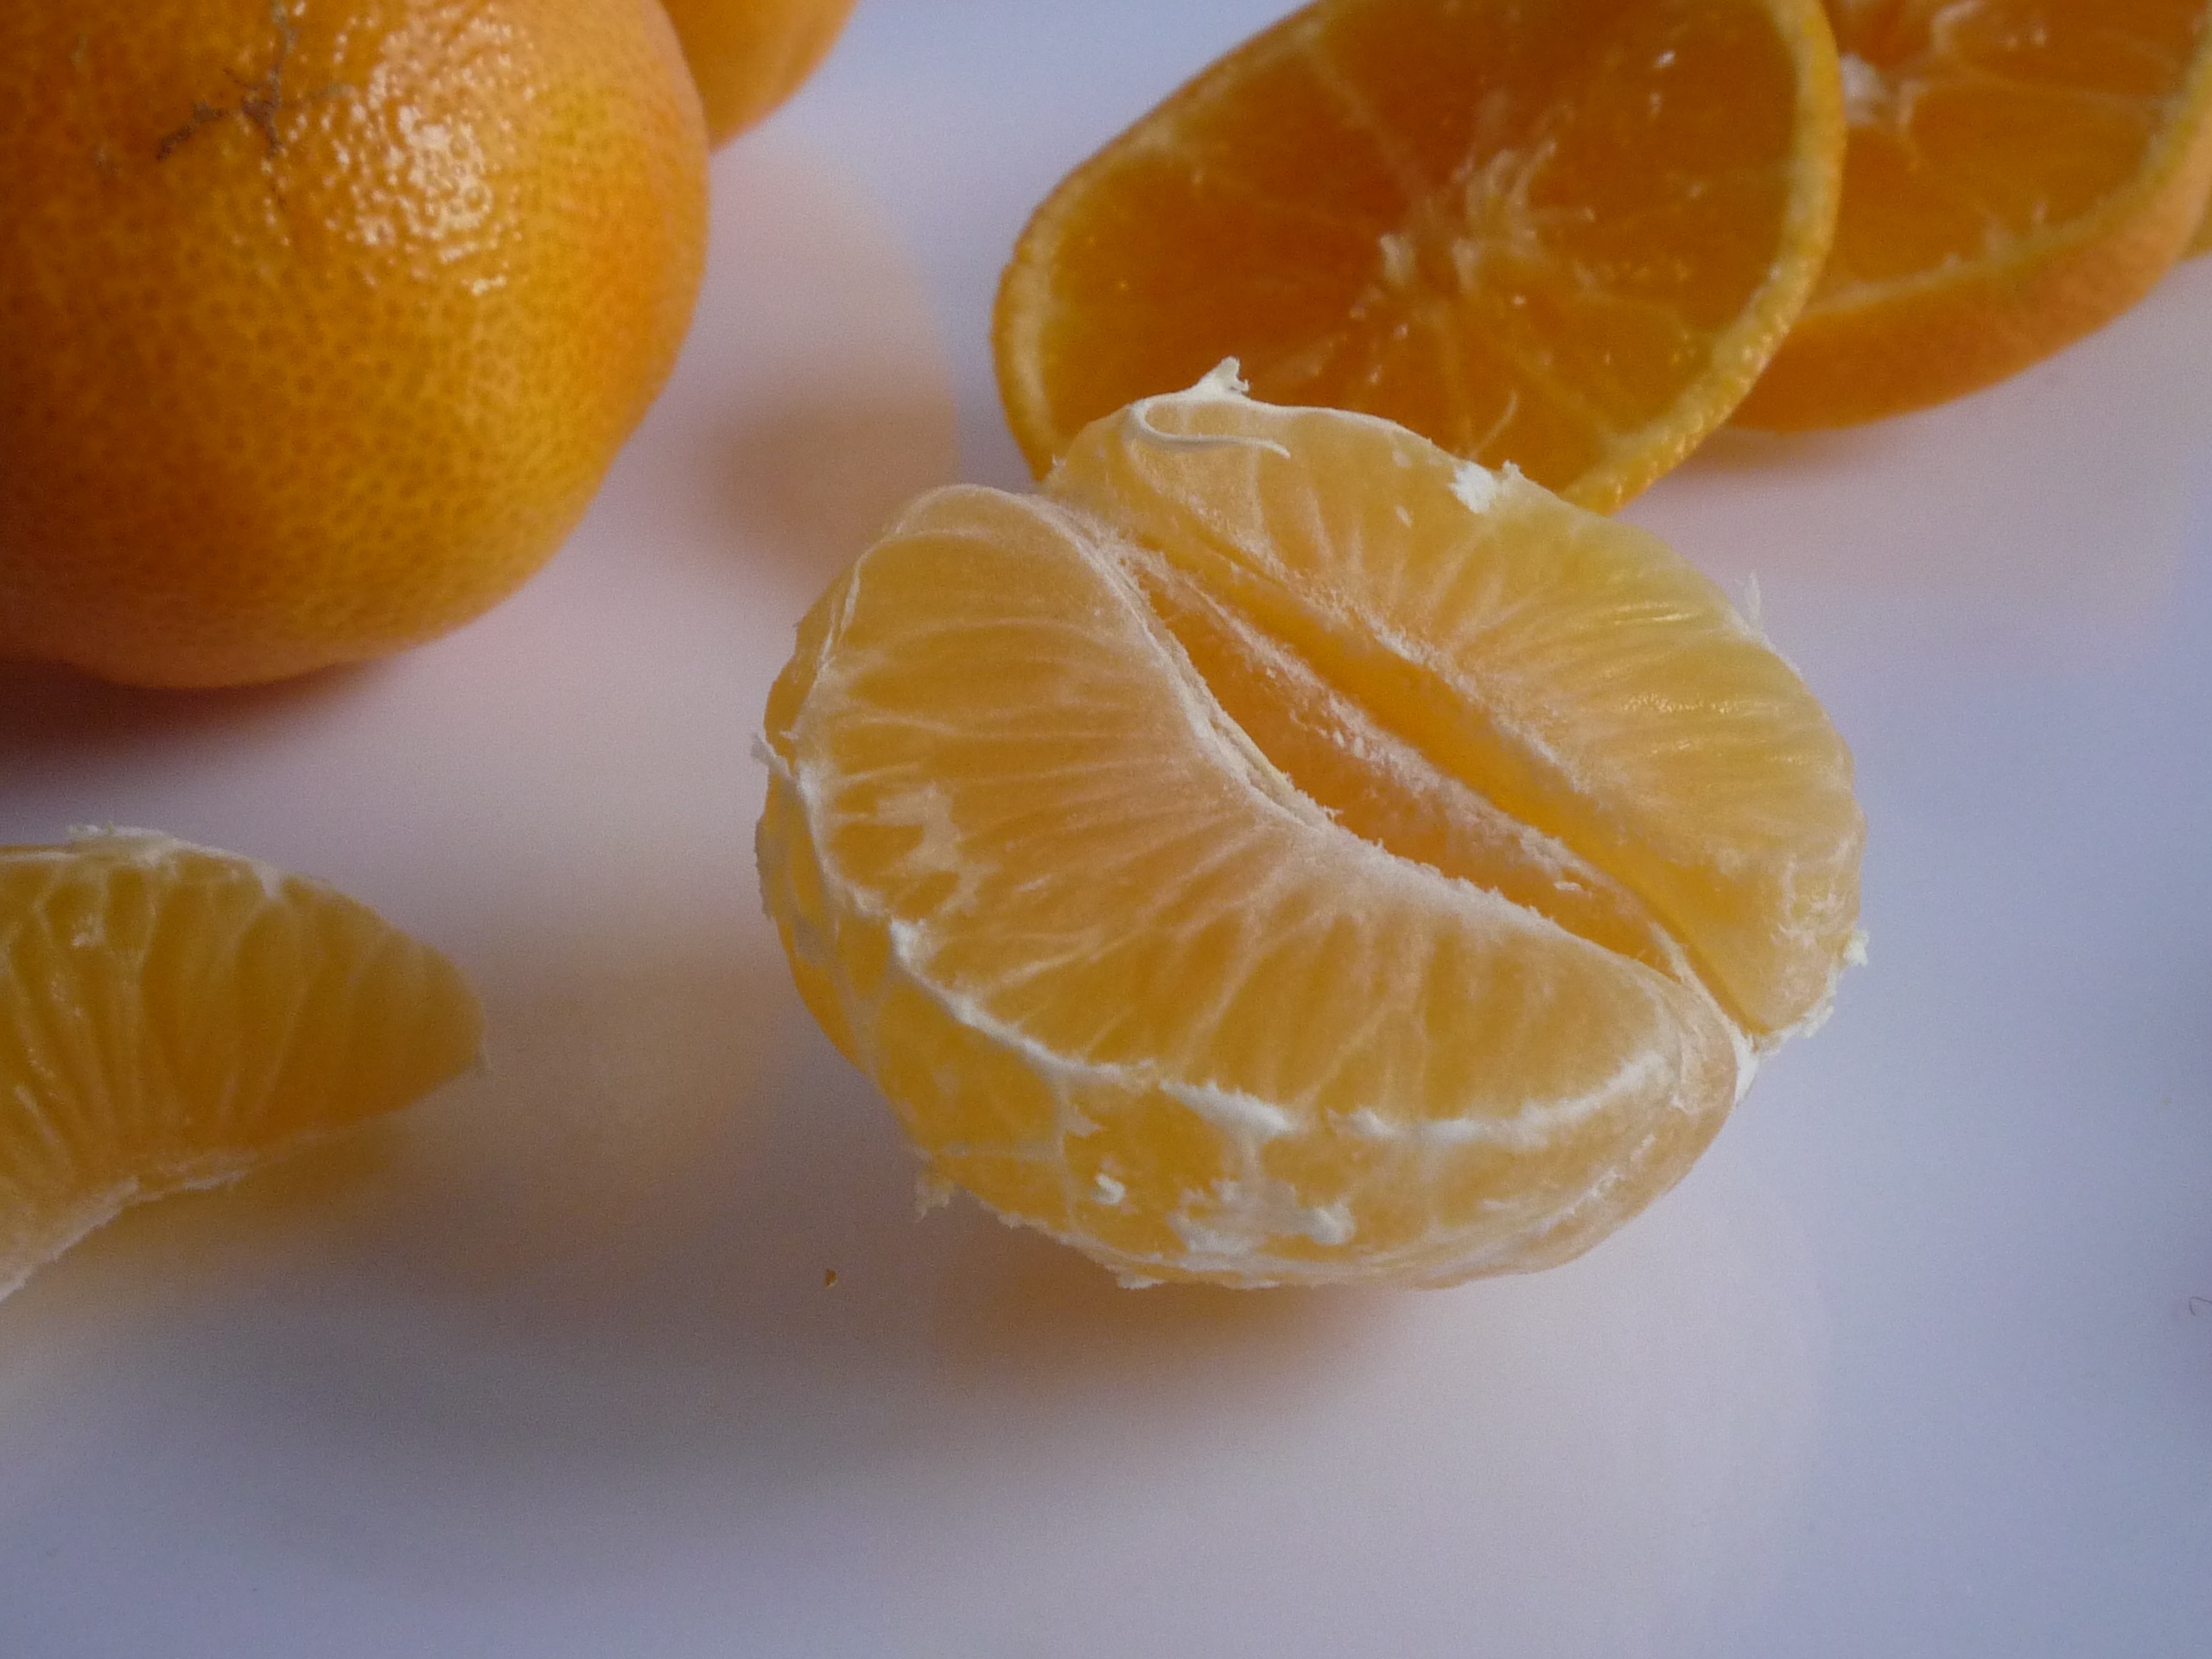
nature, plant, fruit, orange, food, produce, fresh, health, lemon, nutrition, tangerine, clementine, vitamins, healthy eating, citron, citrus, the freshness, flowering plant, the richness of, bitter orange, southern fruits, mandarins, mandarin orange, land plant, sweet lemon, meyer lemon, tangelo